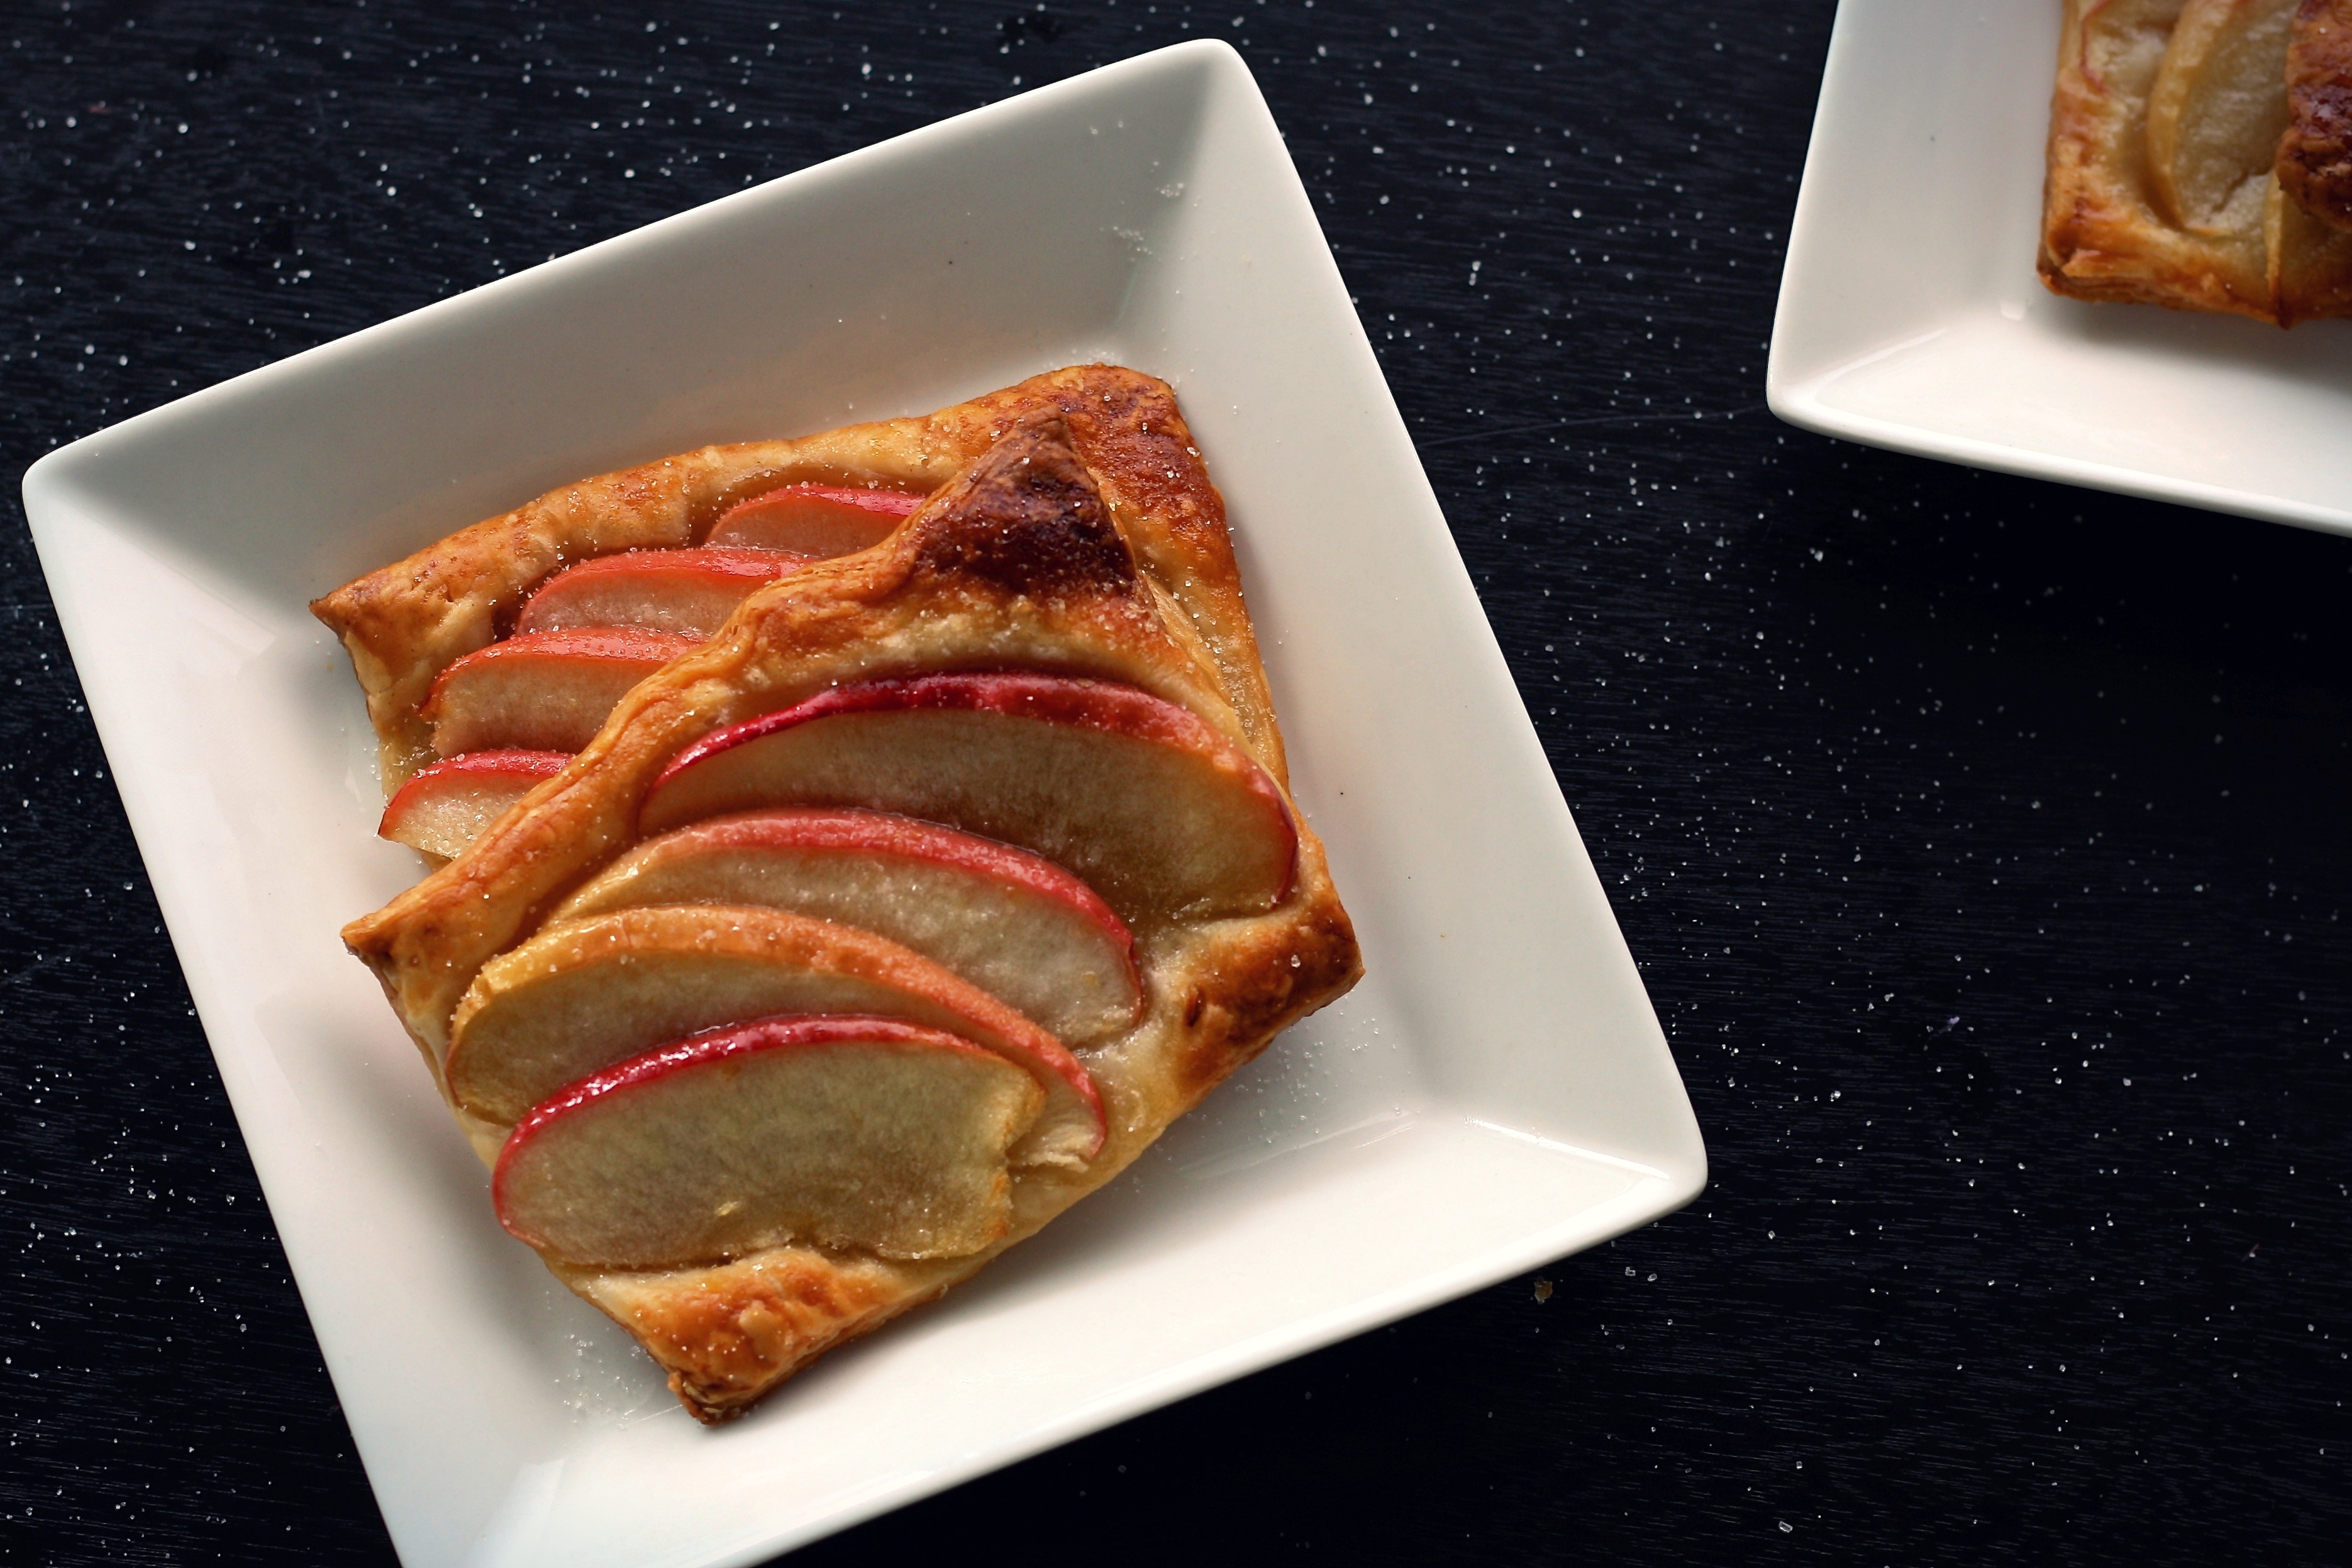
apple, fruit, sweet, dish, meal, food, golden, produce, breakfast, baking, gourmet, snack, dessert, cuisine, delicious, homemade, slice, pie, pastry, dough, baked, cinnamon, crust, sugar, tasty, puff, baked goods, apple tart, flaky